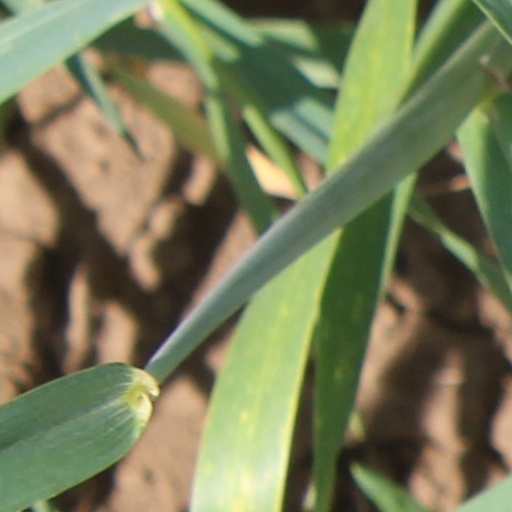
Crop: wheat